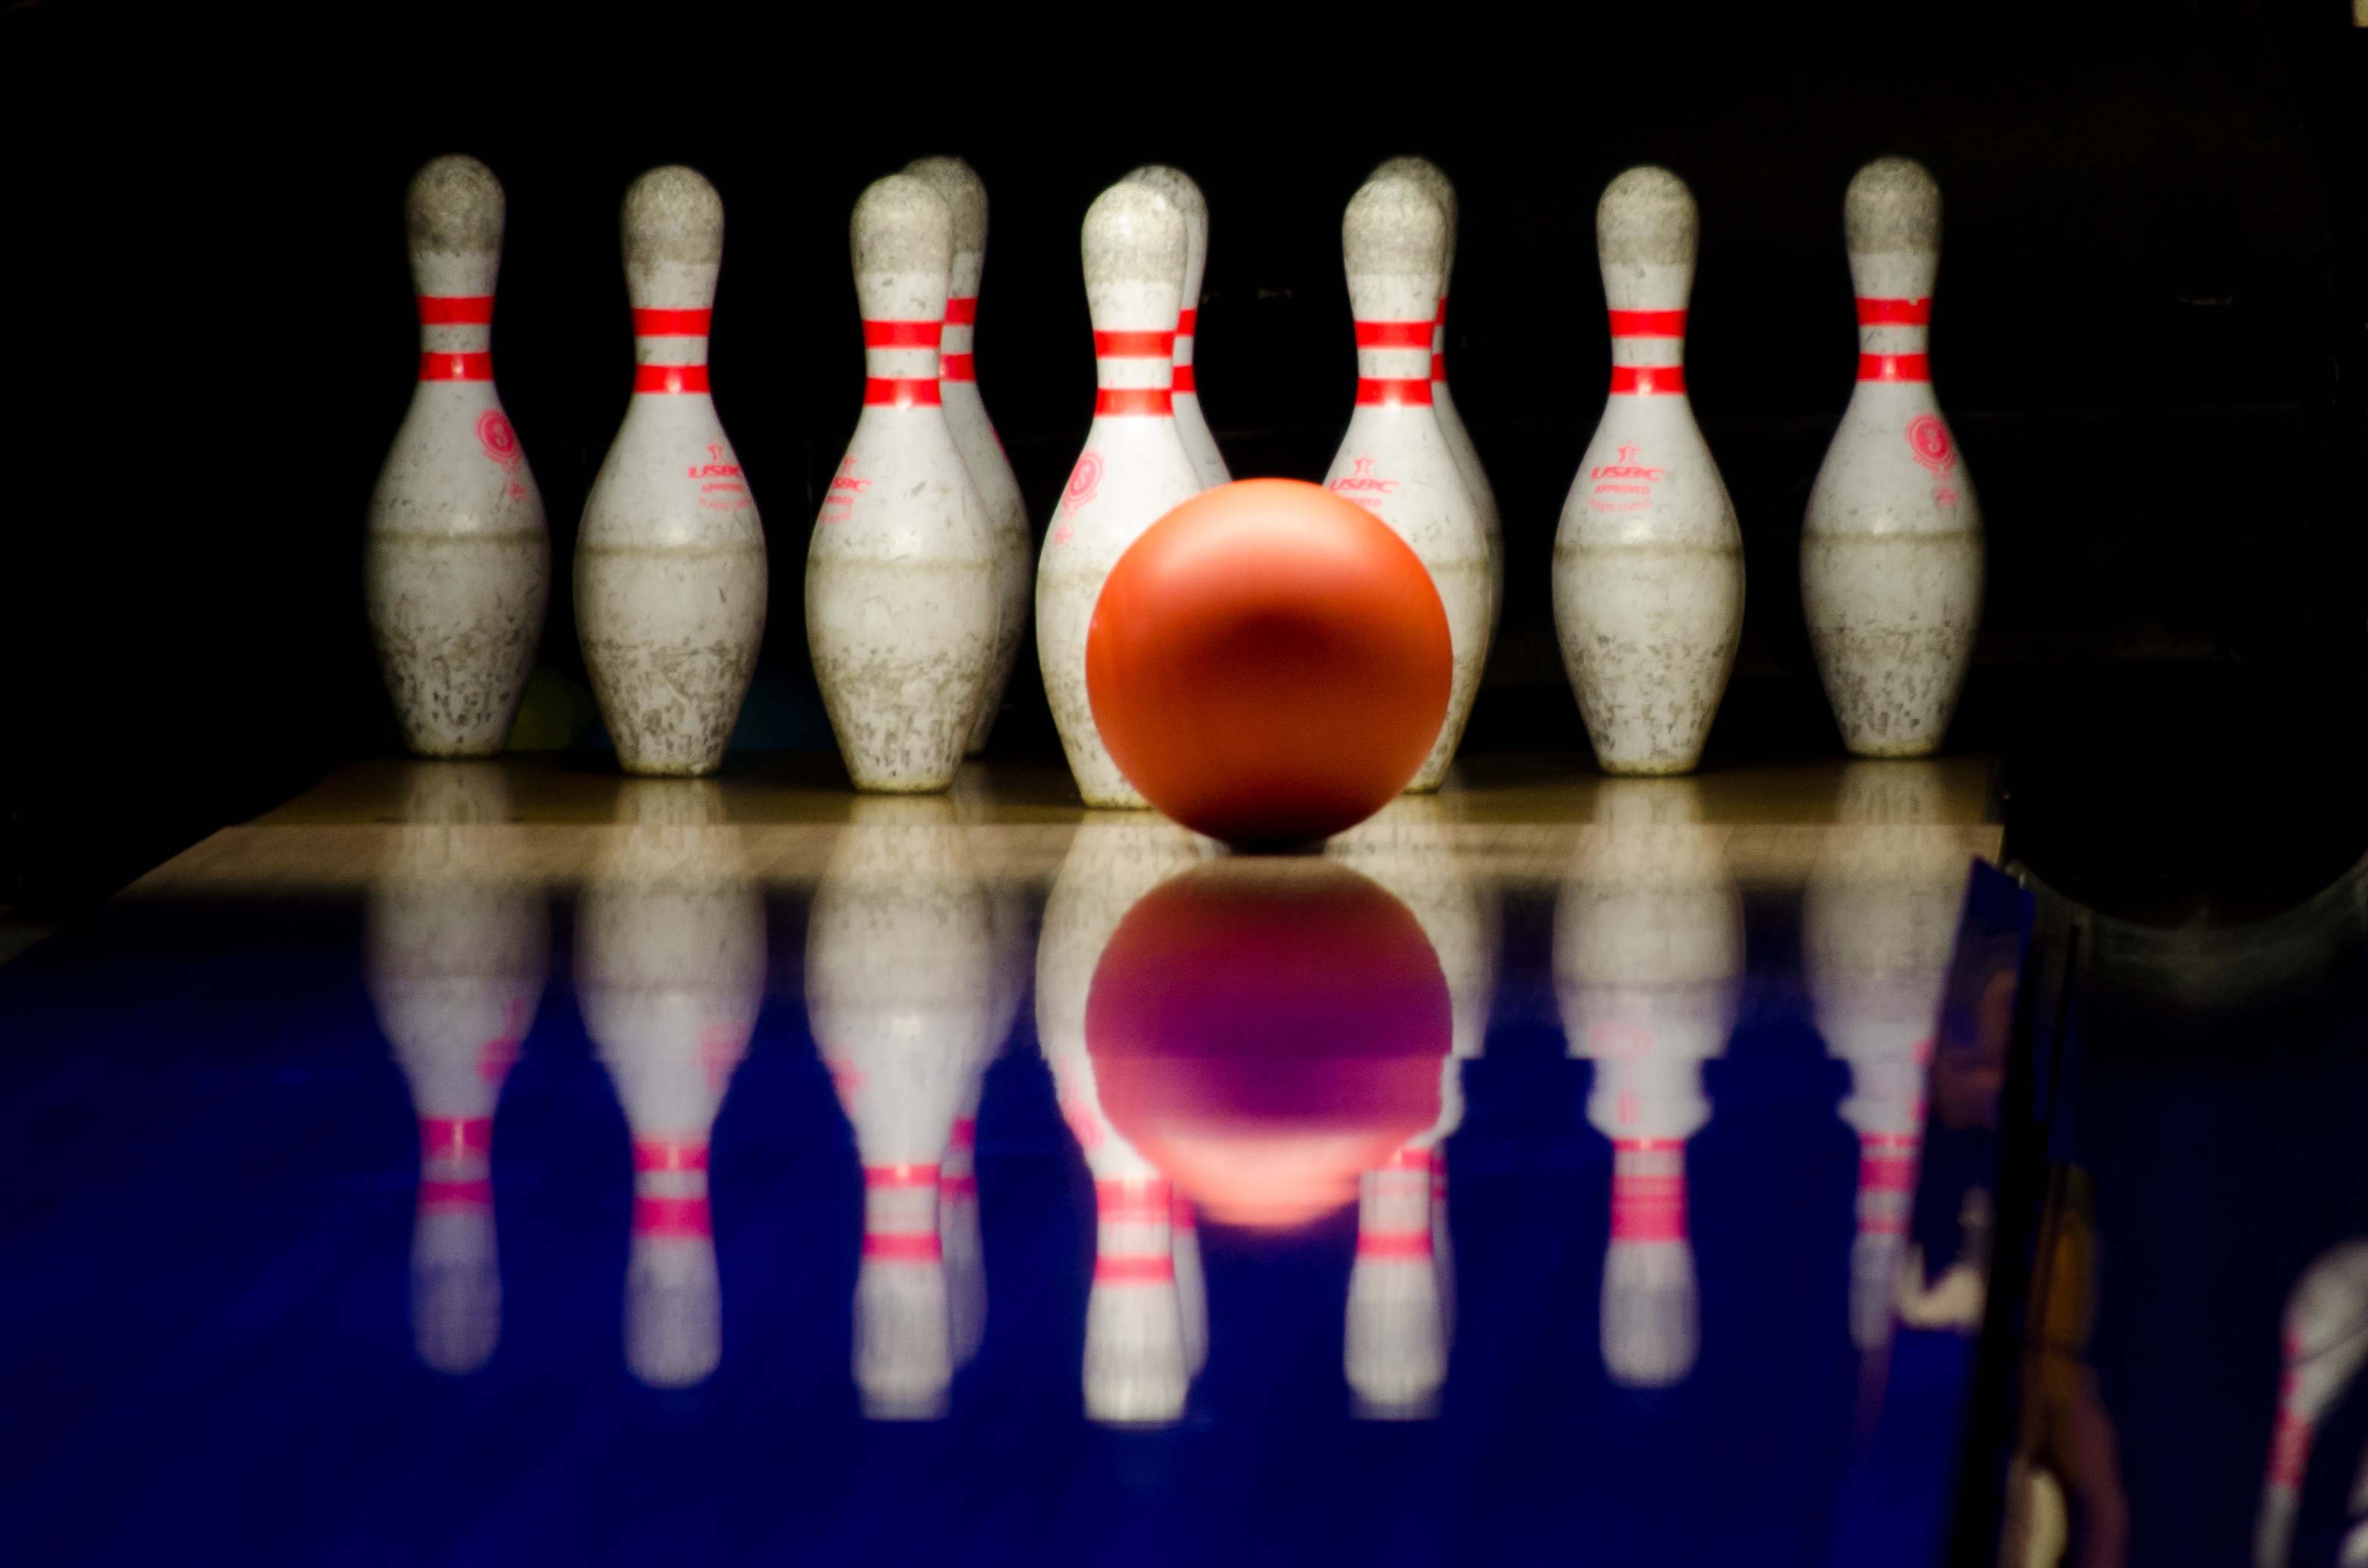
sport, alley, playing, lane, bowling, bowling alley, sports, ball, pins, ball game, individual sports, bowling pin, ten pin bowling